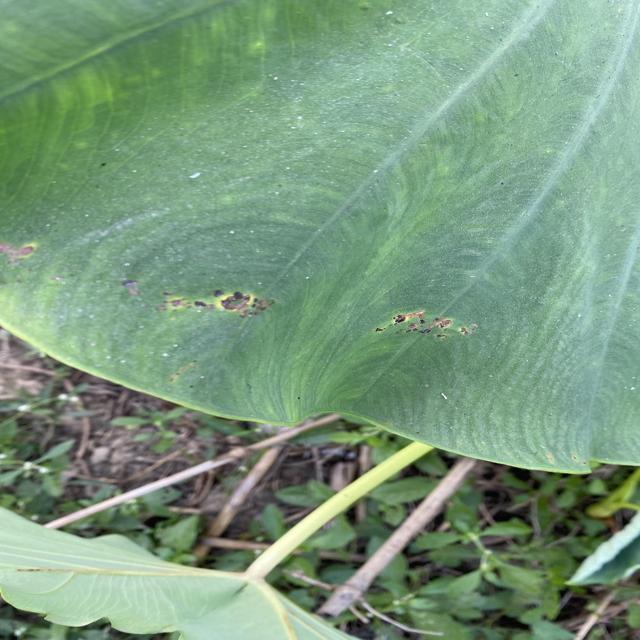
Label: Early_Blight